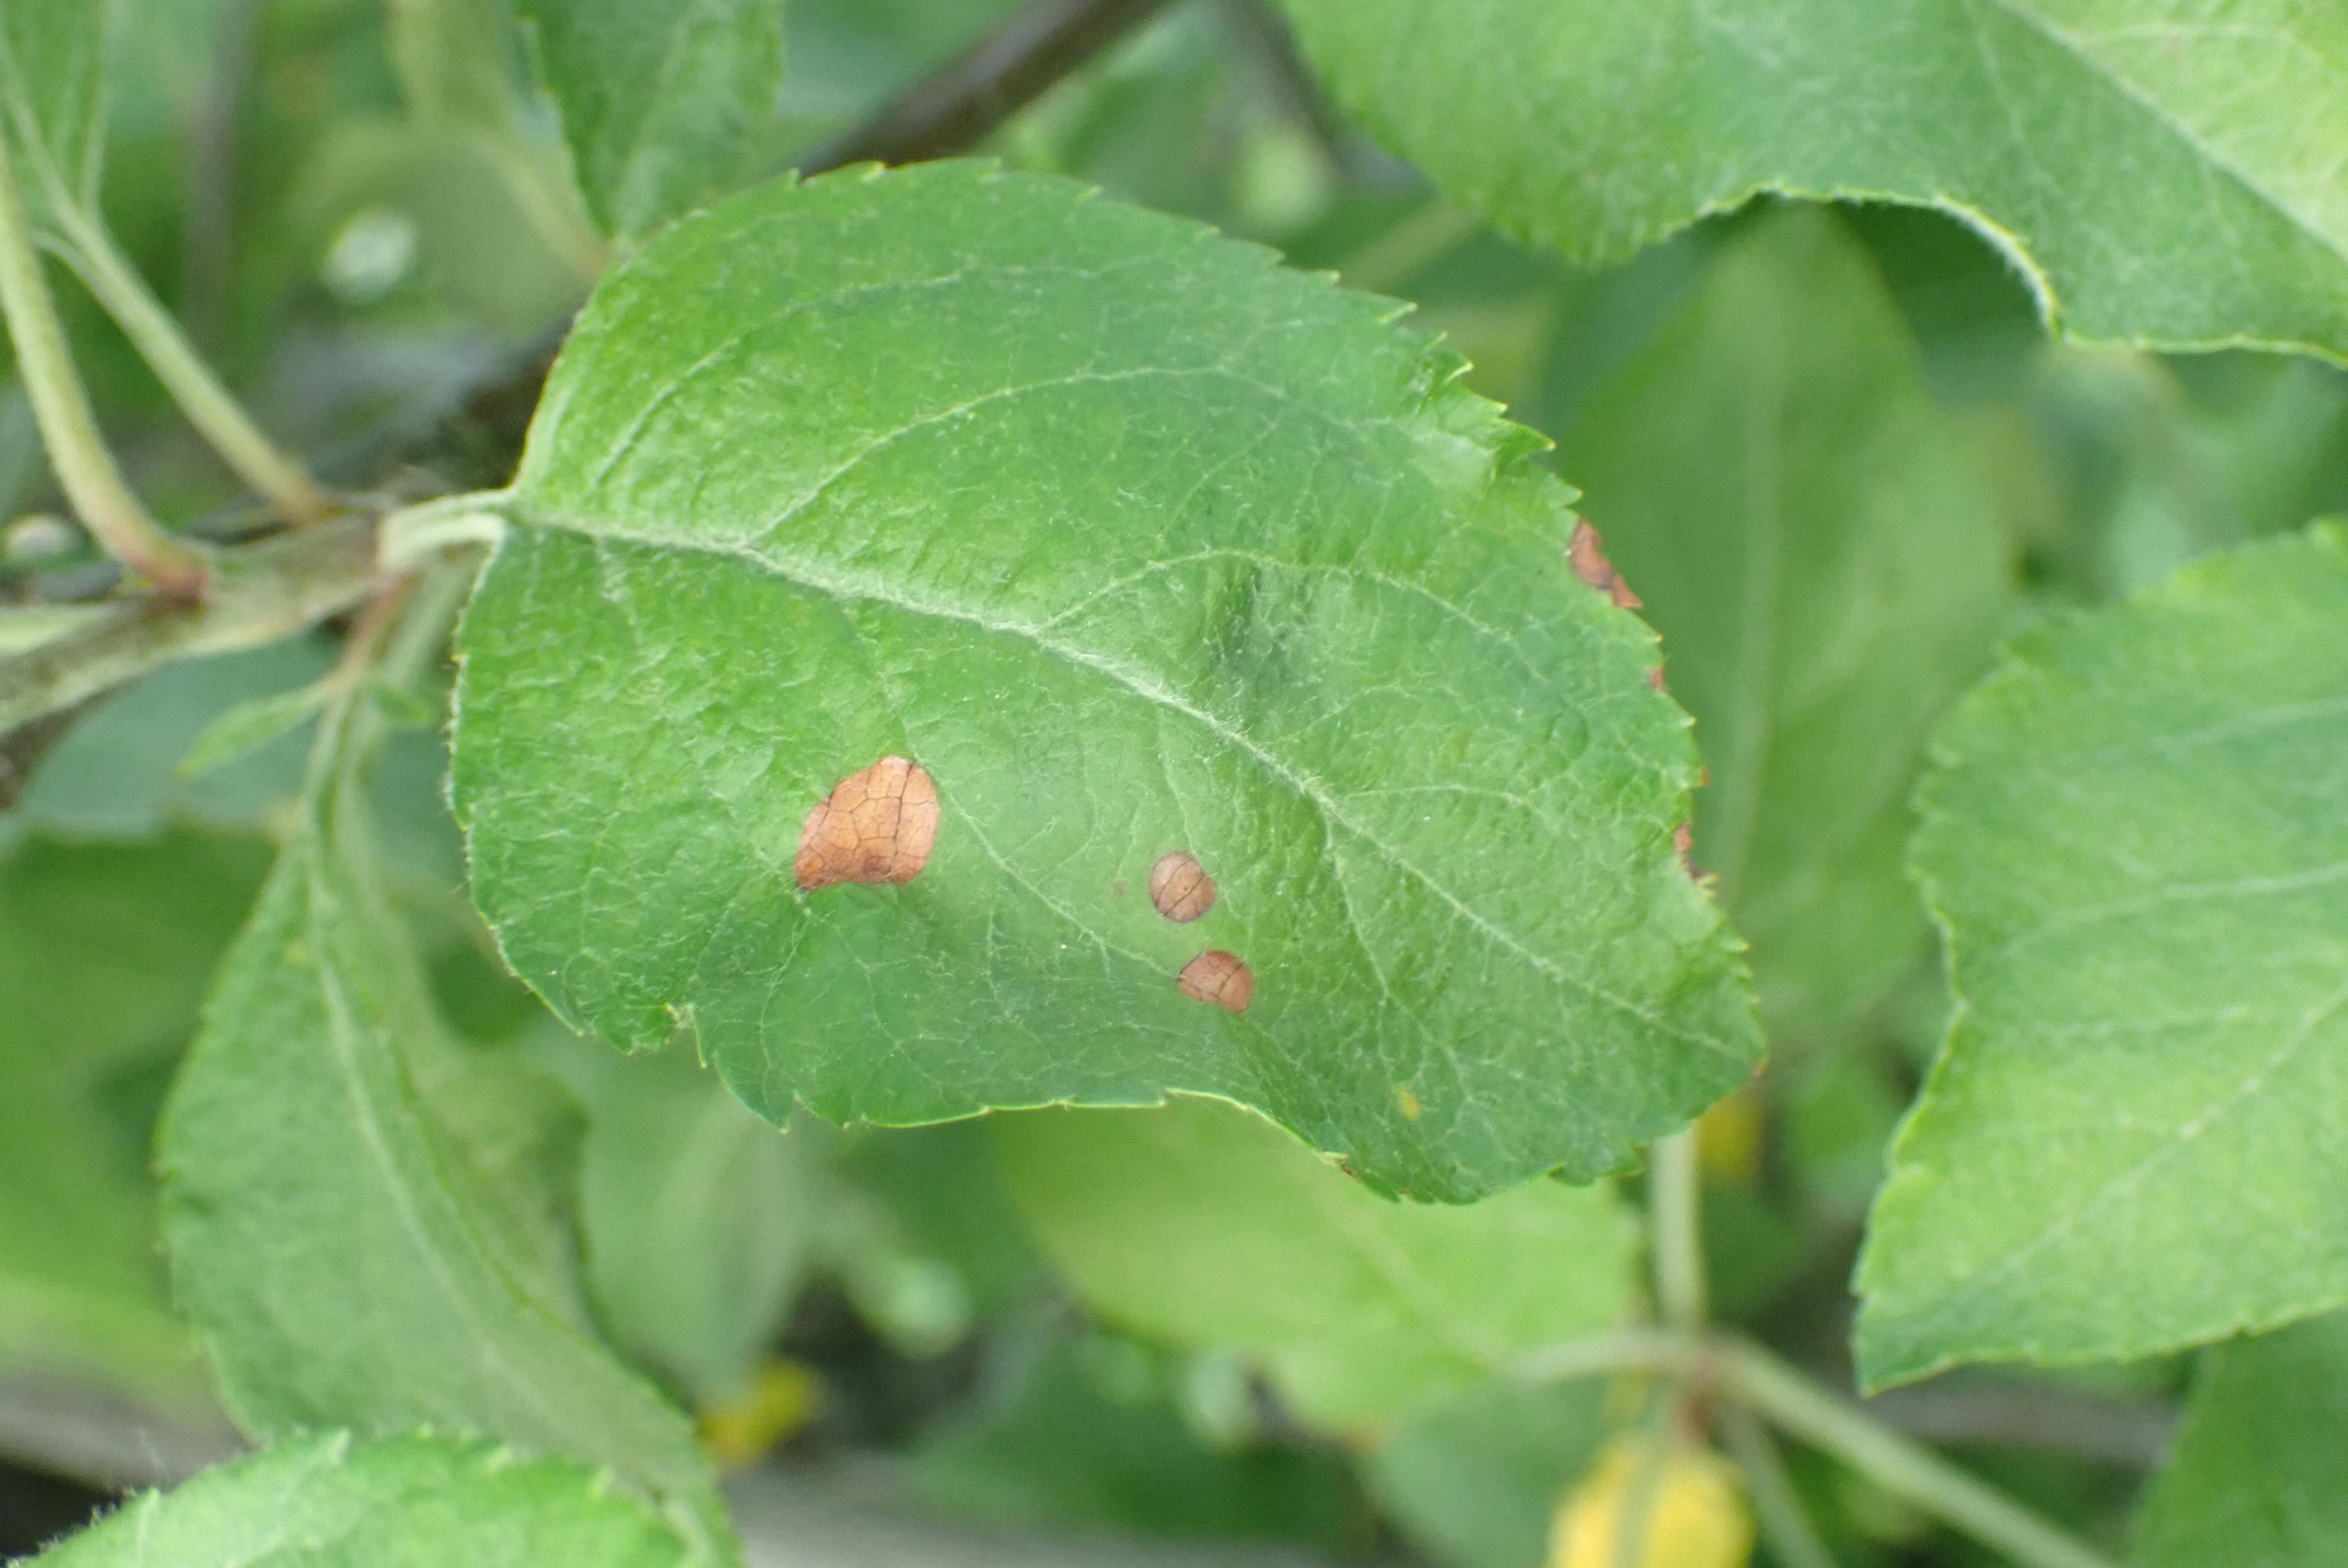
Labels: frog_eye_leaf_spot